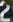
Number: 2